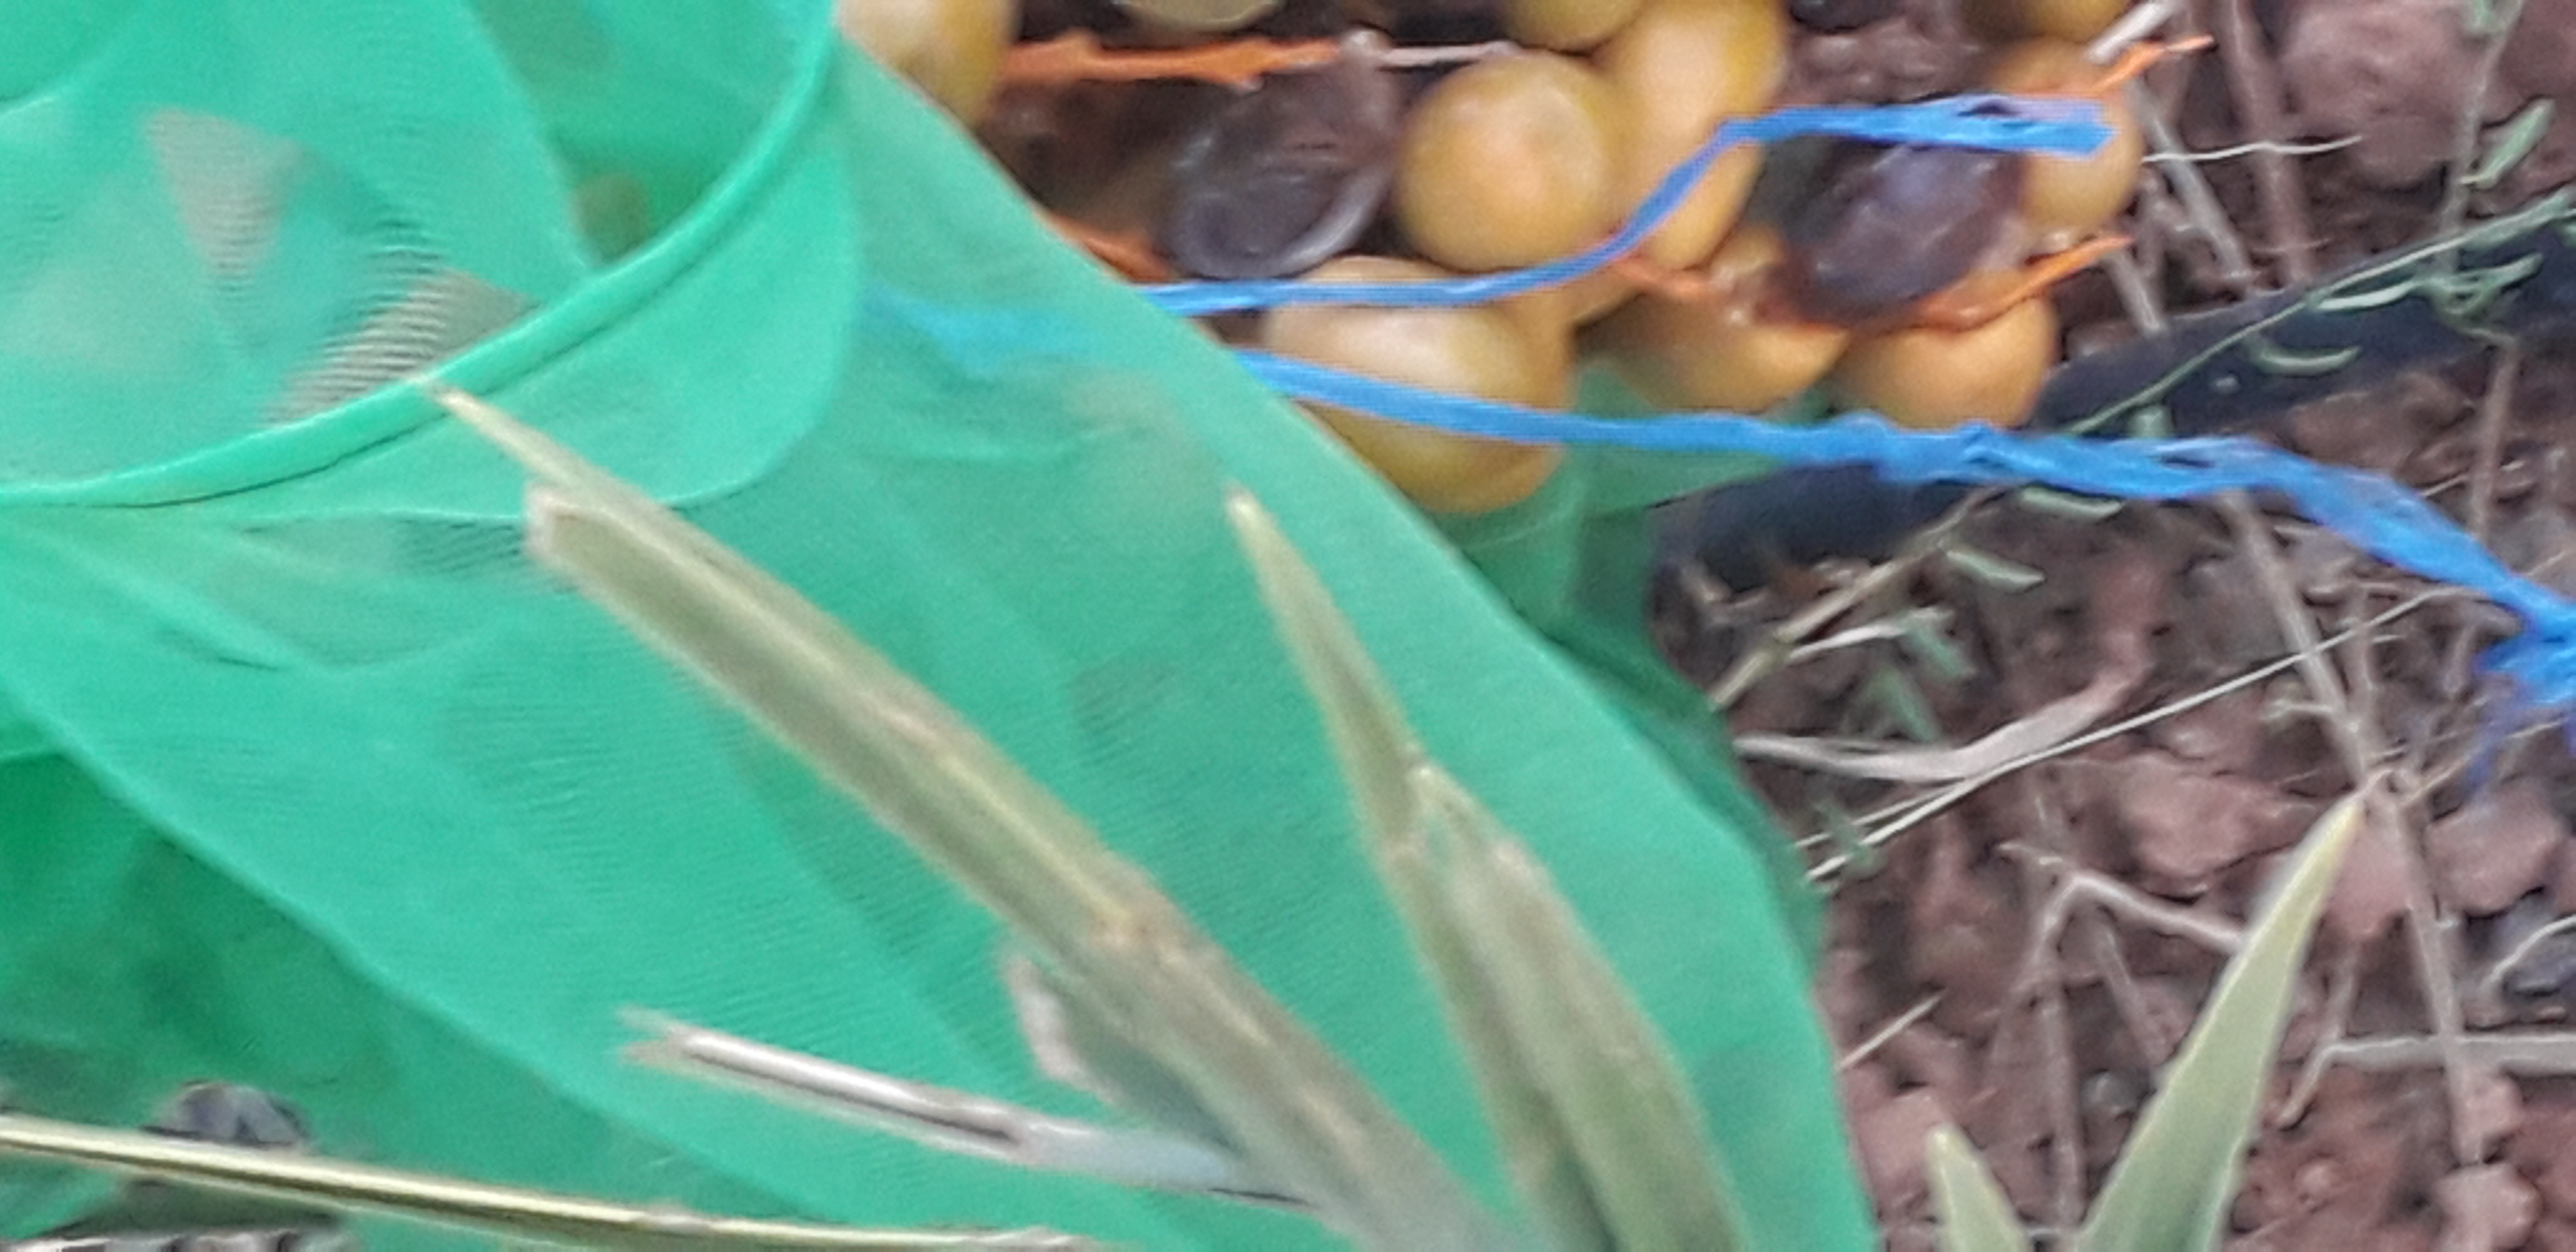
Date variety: Boufagous